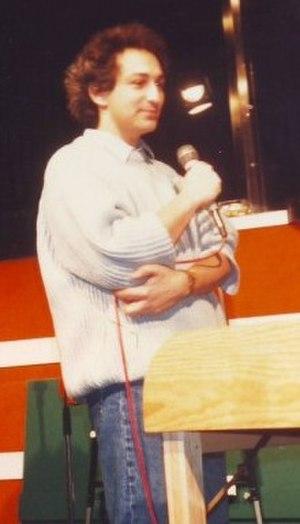
Michel Berger, musicien français.
Michel Hamburger, dit Michel Berger, est un pianiste, auteur-compositeur-interprète, directeur artistique et arrangeur musical français, né le 28 novembre 1947 à Neuilly-sur-Seine et mort le 2 août 1992 à Ramatuelle dans le Var. Il est l'époux de la chanteuse France Gall.
La Minute de silence est une chanson française d'amour tube de l'auteur-compositeur-interprète Michel Berger enregistrée avec Daniel Balavoine pour son 7ᵉ album Voyou de 1983, chez WEA-Apache.
L'allée Michel-Berger est une voie du 8ᵉ arrondissement de Paris, en France.
Véronique Sanson, née le 24 avril 1949 à Boulogne-Billancourt, est une auteure-compositrice-interprète et pianiste française.